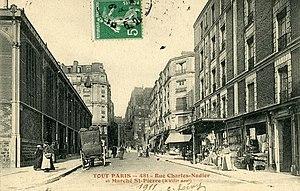
Parie, la rue Charles-Nodier en 1911
La rue Charles-Nodier est une voie située au bas de la butte Montmartre dans le quartier de Clignancourt du 18ᵉ arrondissement de Paris, en France.